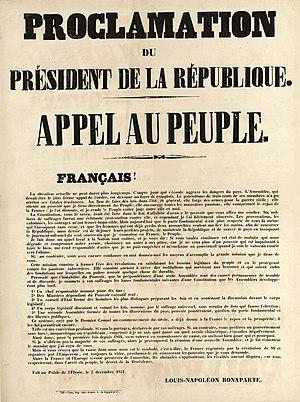
Coup d'État du 2 décembre 1851 - Proclamation du président de la République - Appel au peuple. Nicole Villa, Denise Dommel et Jacques Thirion, Collection De Vinck
Le coup d'État du 2 décembre 1851 est l'acte par lequel, en violation de la légitimité constitutionnelle, Louis-Napoléon Bonaparte, président de la République française depuis trois ans, conserve le pouvoir à quelques mois de la fin de son mandat alors que la Constitution de la Deuxième République lui interdisait de se représenter.